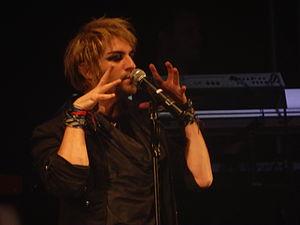
Mikelangelo Loconte au Foot Concert 2012 à Lyon.
Mikelangelo Loconte, de son vrai nom Michele Loconte, né le 5 décembre 1973 à Cerignola, dans la province de Foggia, dans la région des Pouilles, en Italie, est un chanteur italien, à la fois auteur, compositeur, musicien, interprète et directeur artistique. Il est notamment connu pour son interprétation de Wolfgang Amadeus Mozart dans Mozart, l'opéra rock.